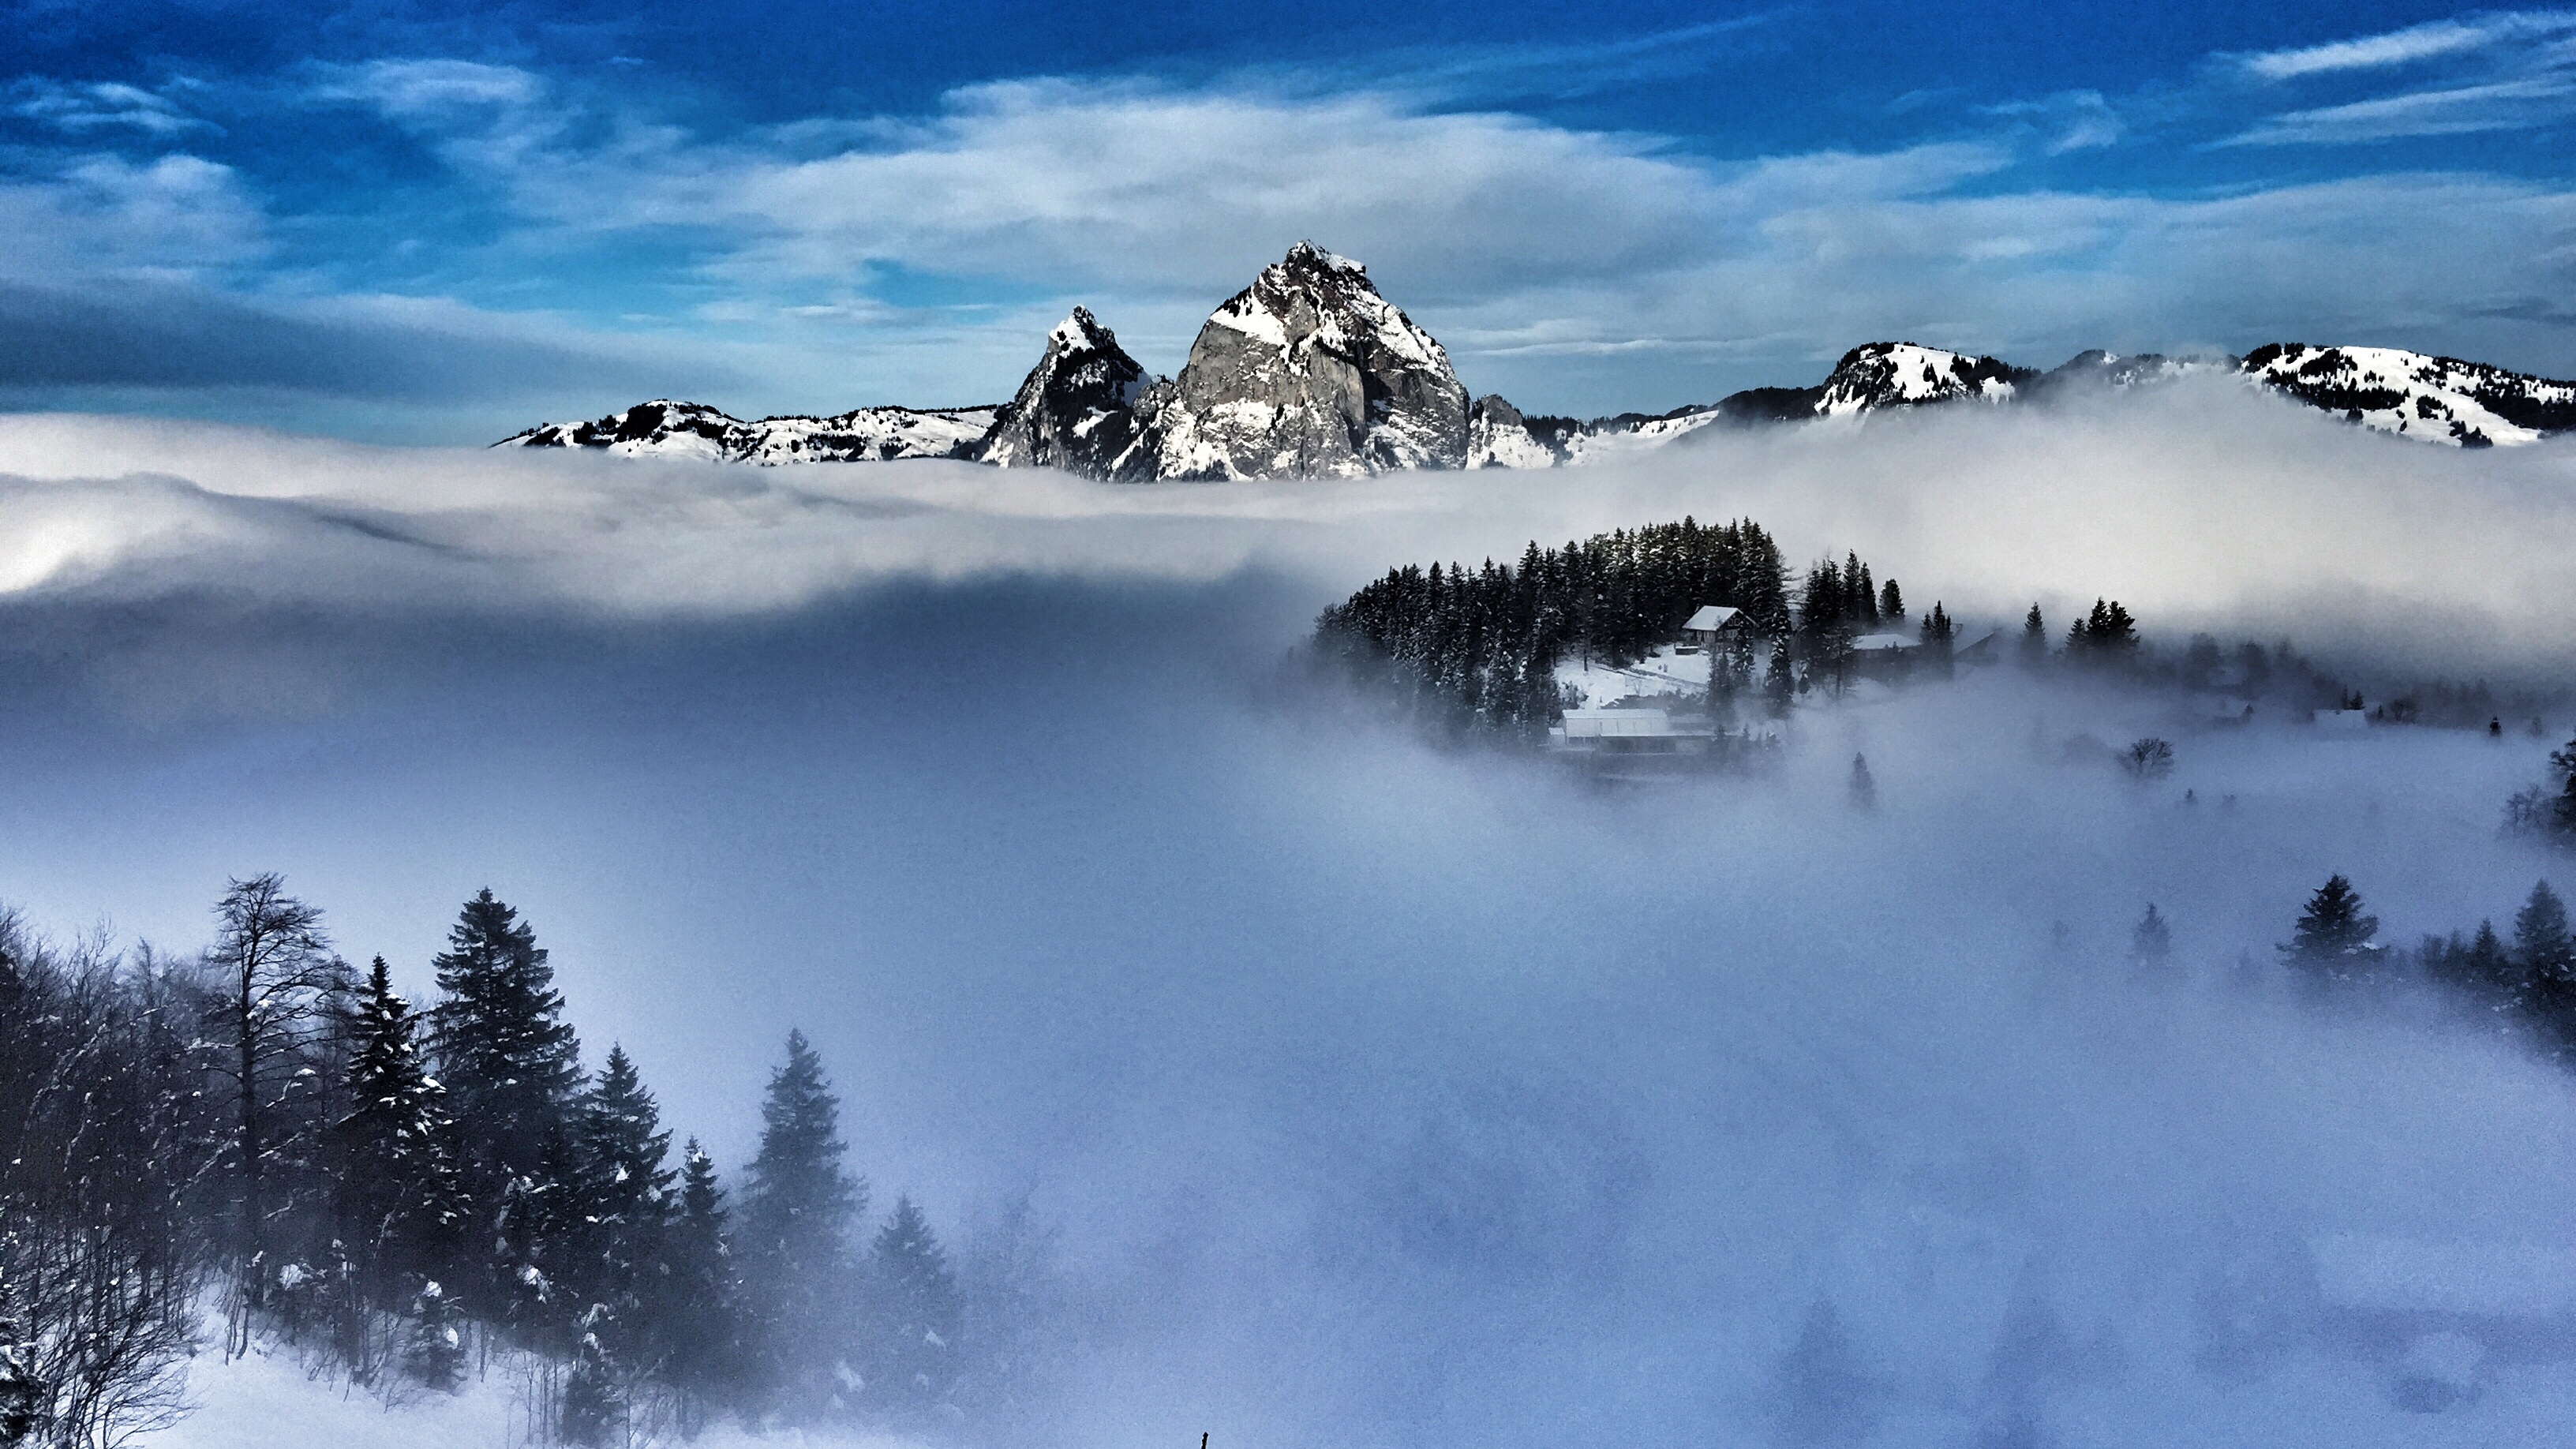
landscape, mountain, snow, winter, cloud, fog, mountain range, weather, season, ridge, mountains, alps, piste, landform, geographical feature, atmospheric phenomenon, mountainous landforms, geological phenomenon